Branimir Bajić

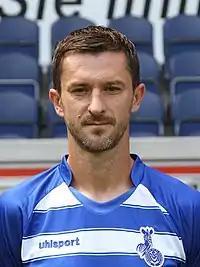
Bajić with MSV Duisburg in 2015

Branimir Bajić (Cyrillic: Бранимир Бајић; born 19 October 1979) is a Bosnian former professional footballer who played as a defender.